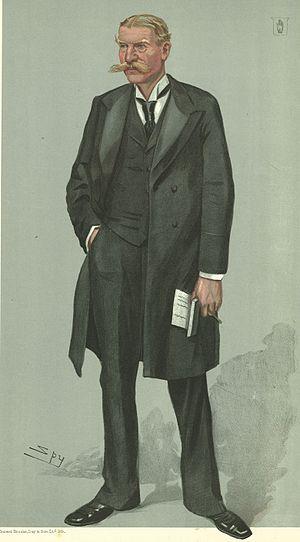
Alexander Fuller-Acland-Hood, 1ᵉʳ baron St Audries PC, connu sous le nom de Sir Alexander Fuller-Acland-Hood, Bt, jusqu'en 1911, est un homme politique britannique du Parti conservateur. Il est secrétaire parlementaire du Trésor sous Arthur Balfour de 1902 à 1905.